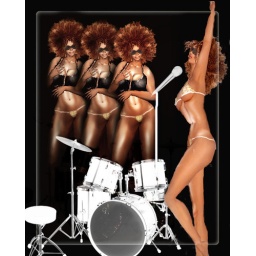
Had to add in the drum kit , seemed appropiate as this girl loves to rock :))